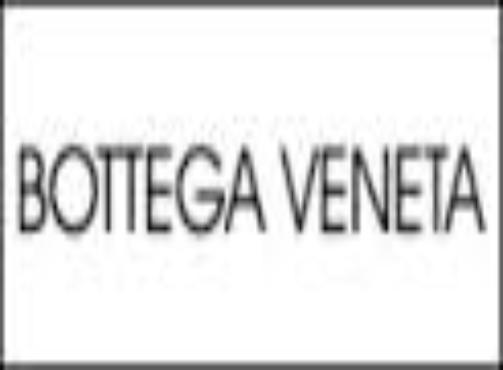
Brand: Bottega Veneta
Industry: Clothes